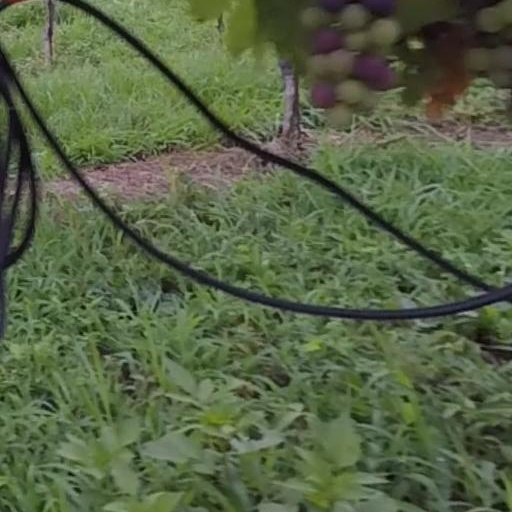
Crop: grape